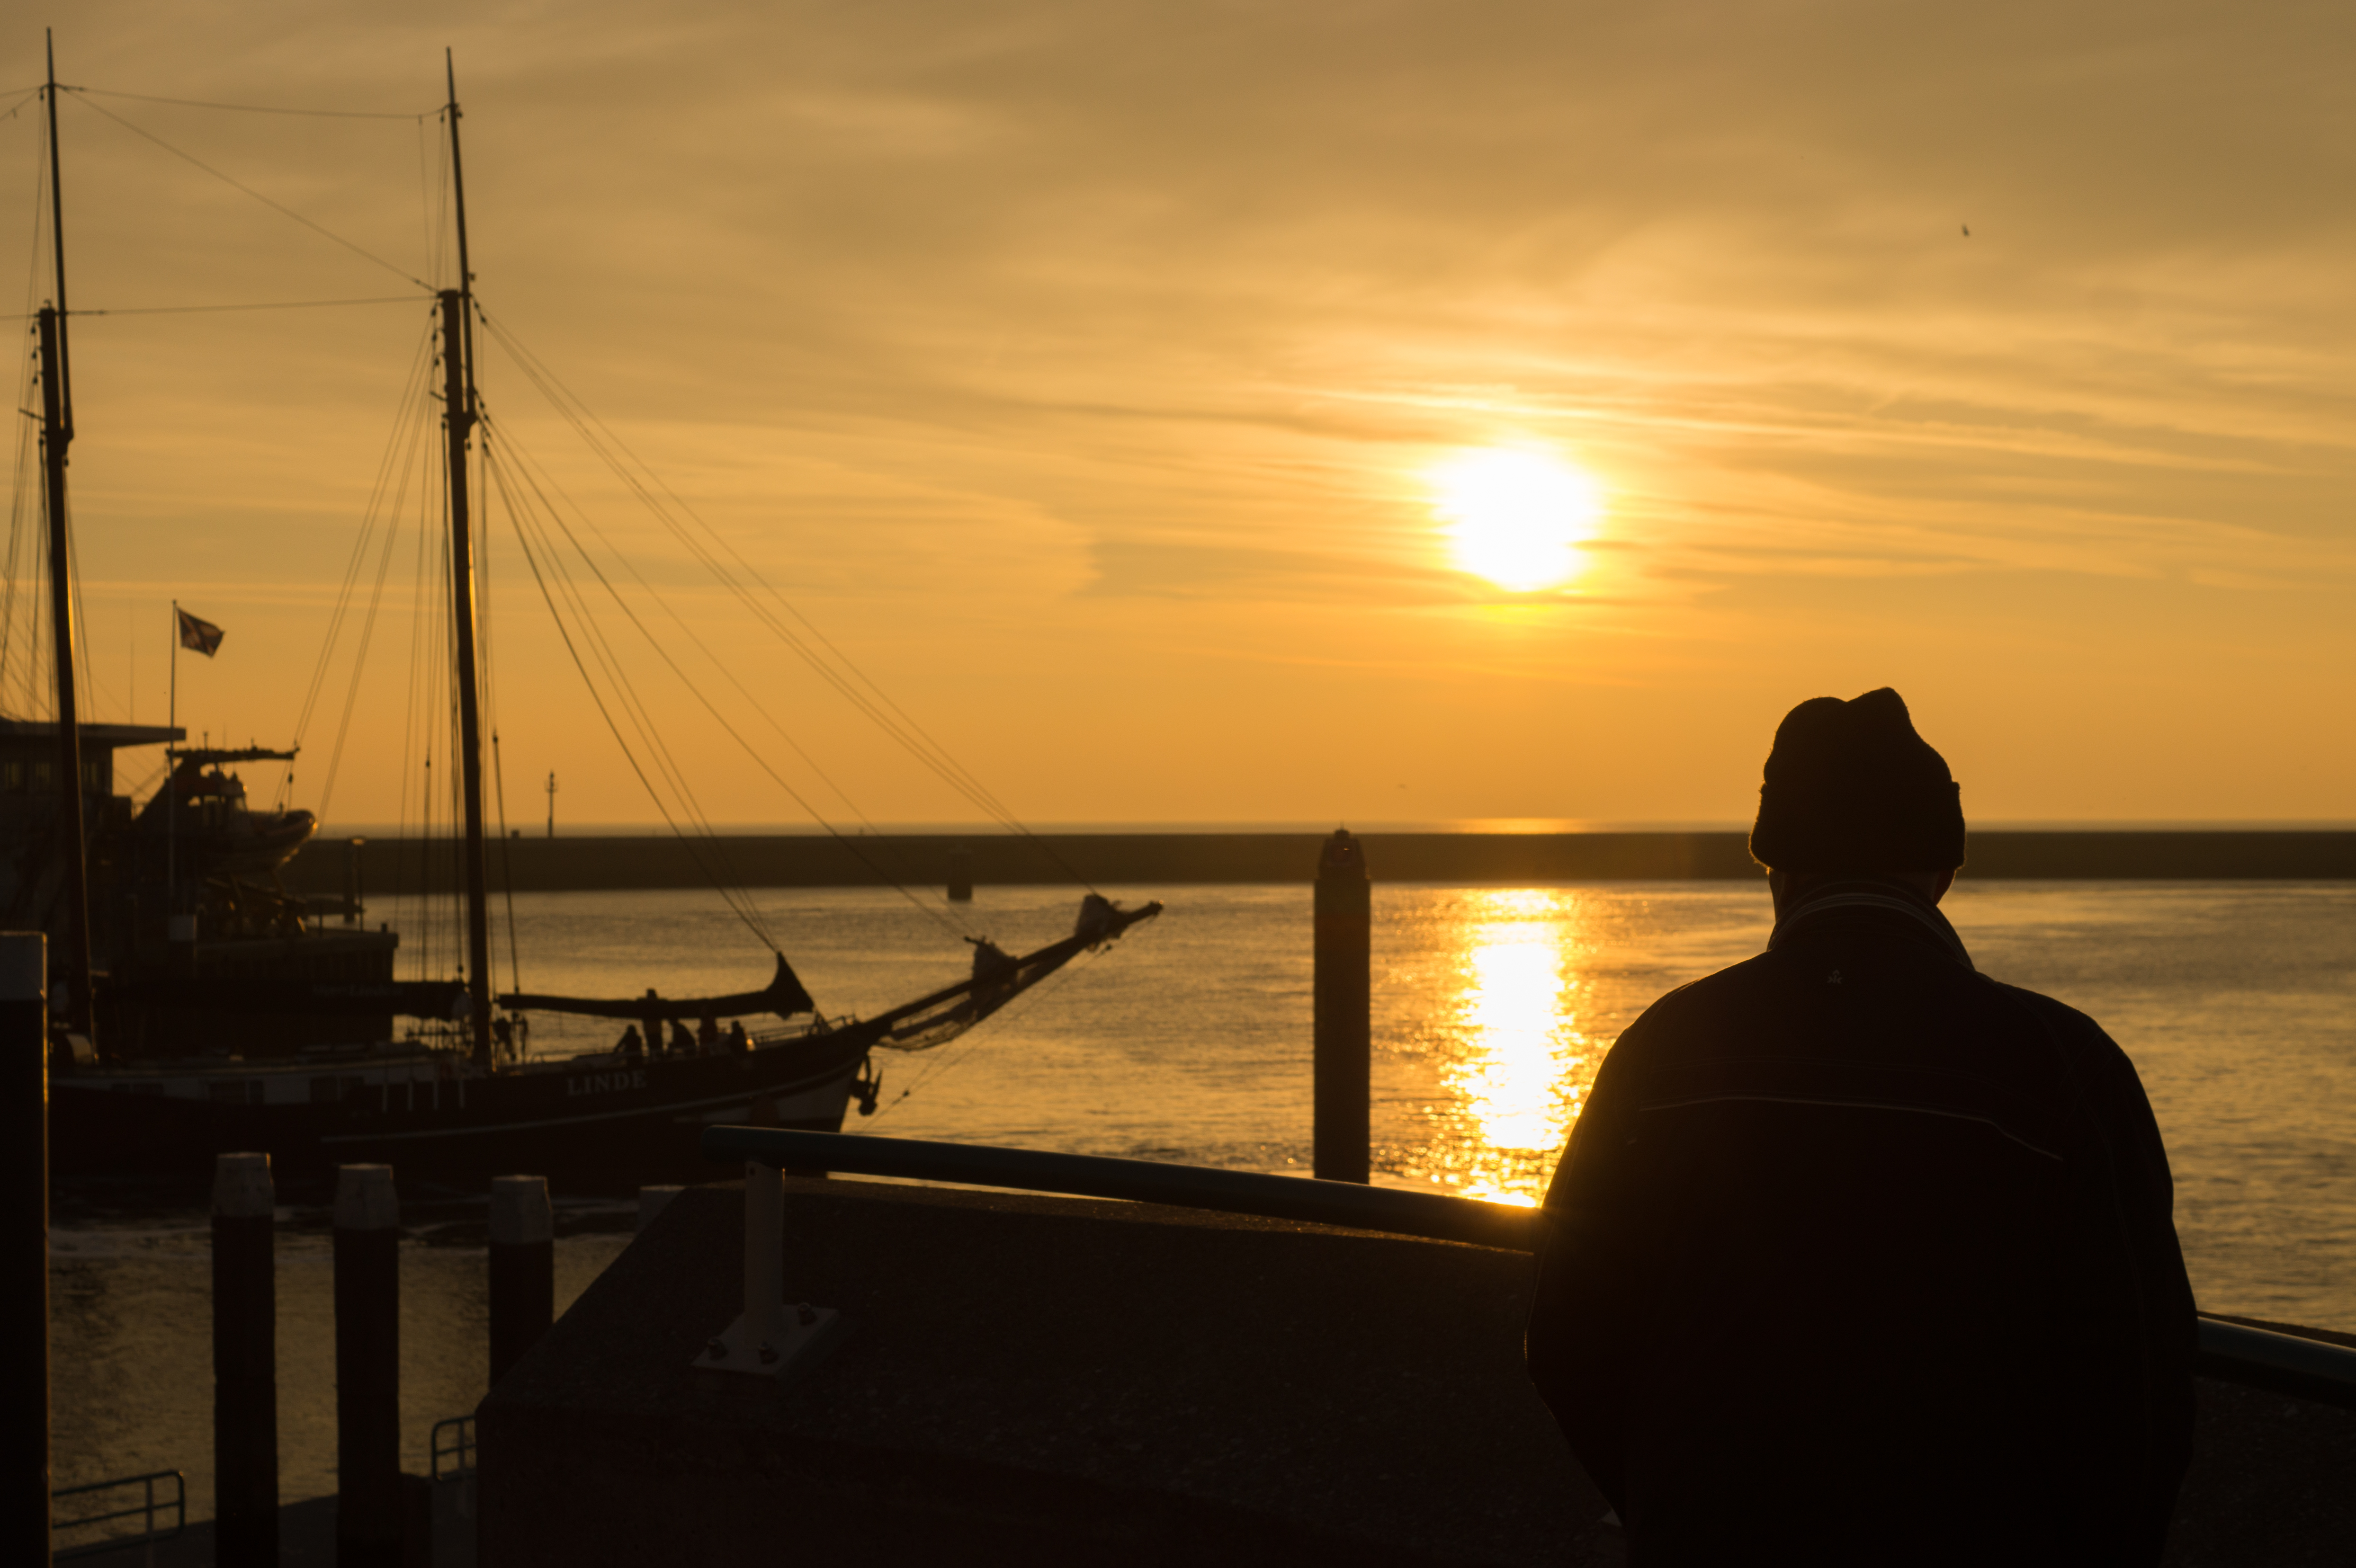
beach, sea, coast, water, ocean, horizon, silhouette, sun, sunrise, sunset, boat, sunlight, morning, dawn, ship, dusk, evening, vehicle, seascape, bay, seashore